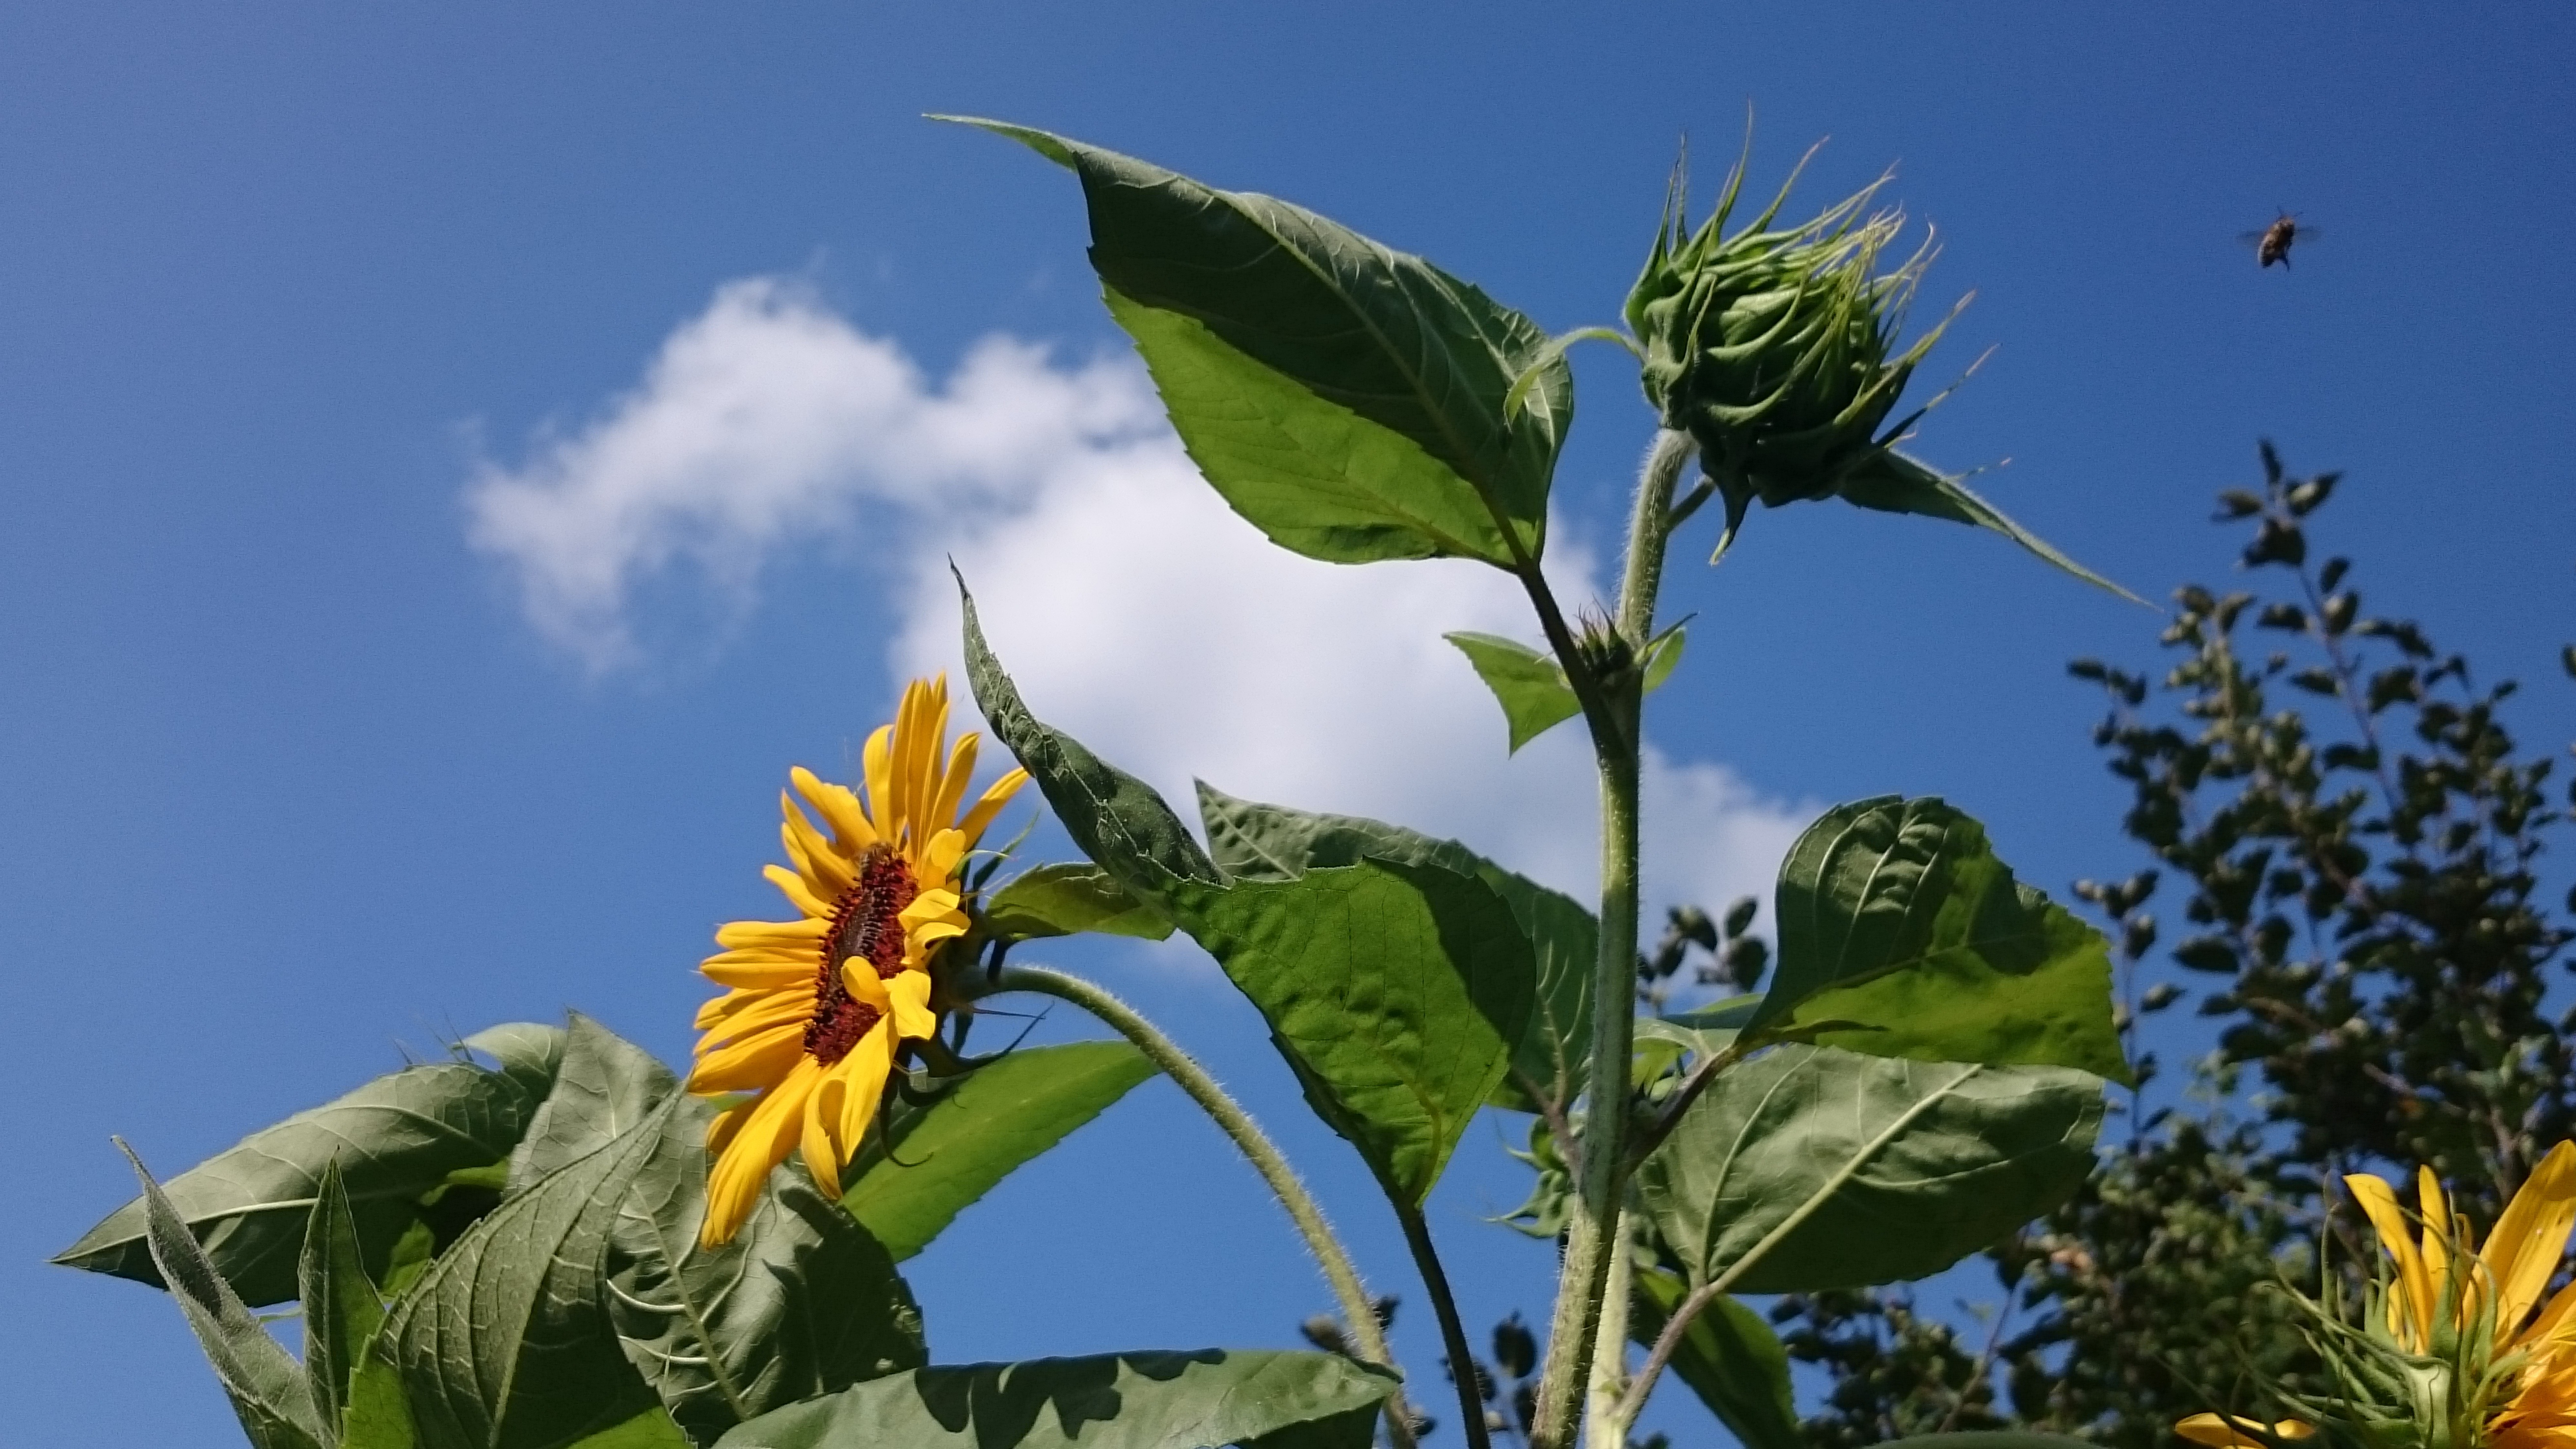
nature, blossom, plant, sky, sunlight, flower, bloom, botany, blue, yellow, flora, fauna, sunflower, blue sky, wildflower, leaves, clouds, thistle, sun flower, flowering plant, daisy family, land plant